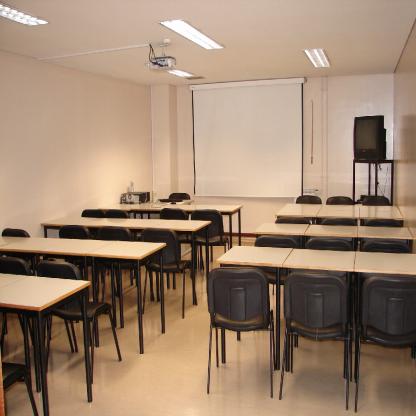
Scene: Indoor